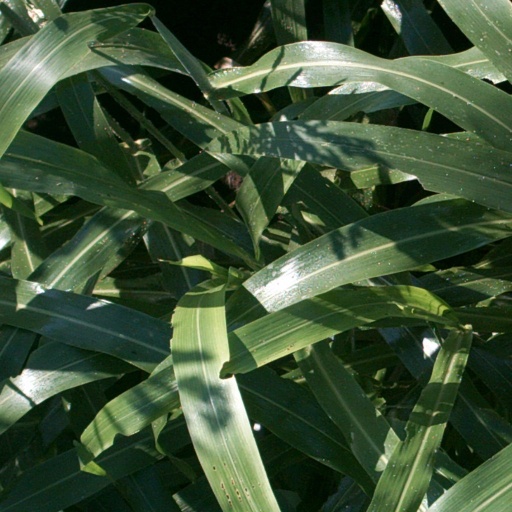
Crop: sorghum